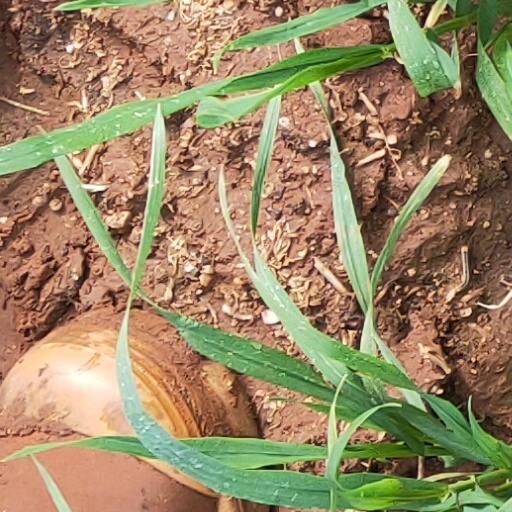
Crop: wheat